Battle of Nanking

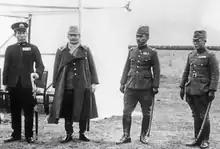
Japanese military leaders Kiyoshi Hasegawa (admiral), Iwane Matsui, Prince Yasuhiko Asaka, and Heisuke Yanagawa at the Memorial Ceremony for War Dead at Nanking Airfield on December 13, 1937

Also on Nanjing's eastern side but further south, other units of the SEA faced the difficult task of fording the large moat standing between them and three of the city gates, Zhongshan Gate, Guanghua Gate, and Tongji Gate, though the speed of Japan's earlier advance played in their favor as key Chinese units slated to be deployed here were not yet in position.